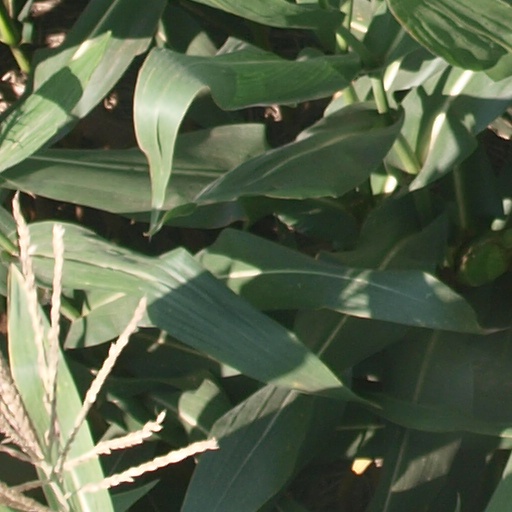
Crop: maize; corn